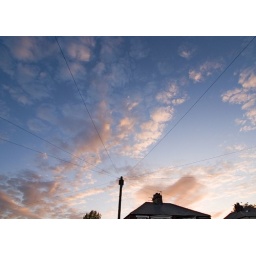
Big sky in my street